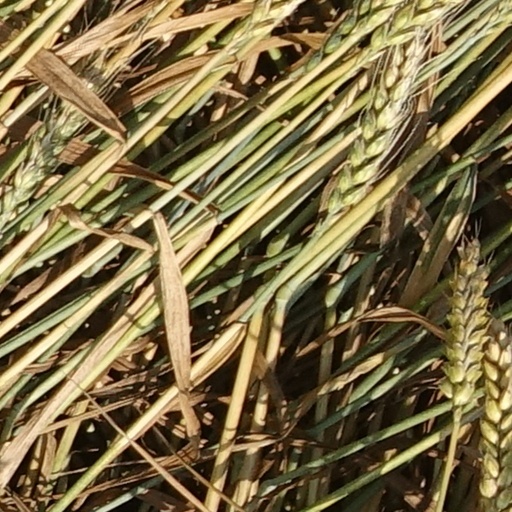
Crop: wheat